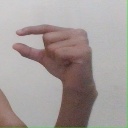
अक्षर: ग